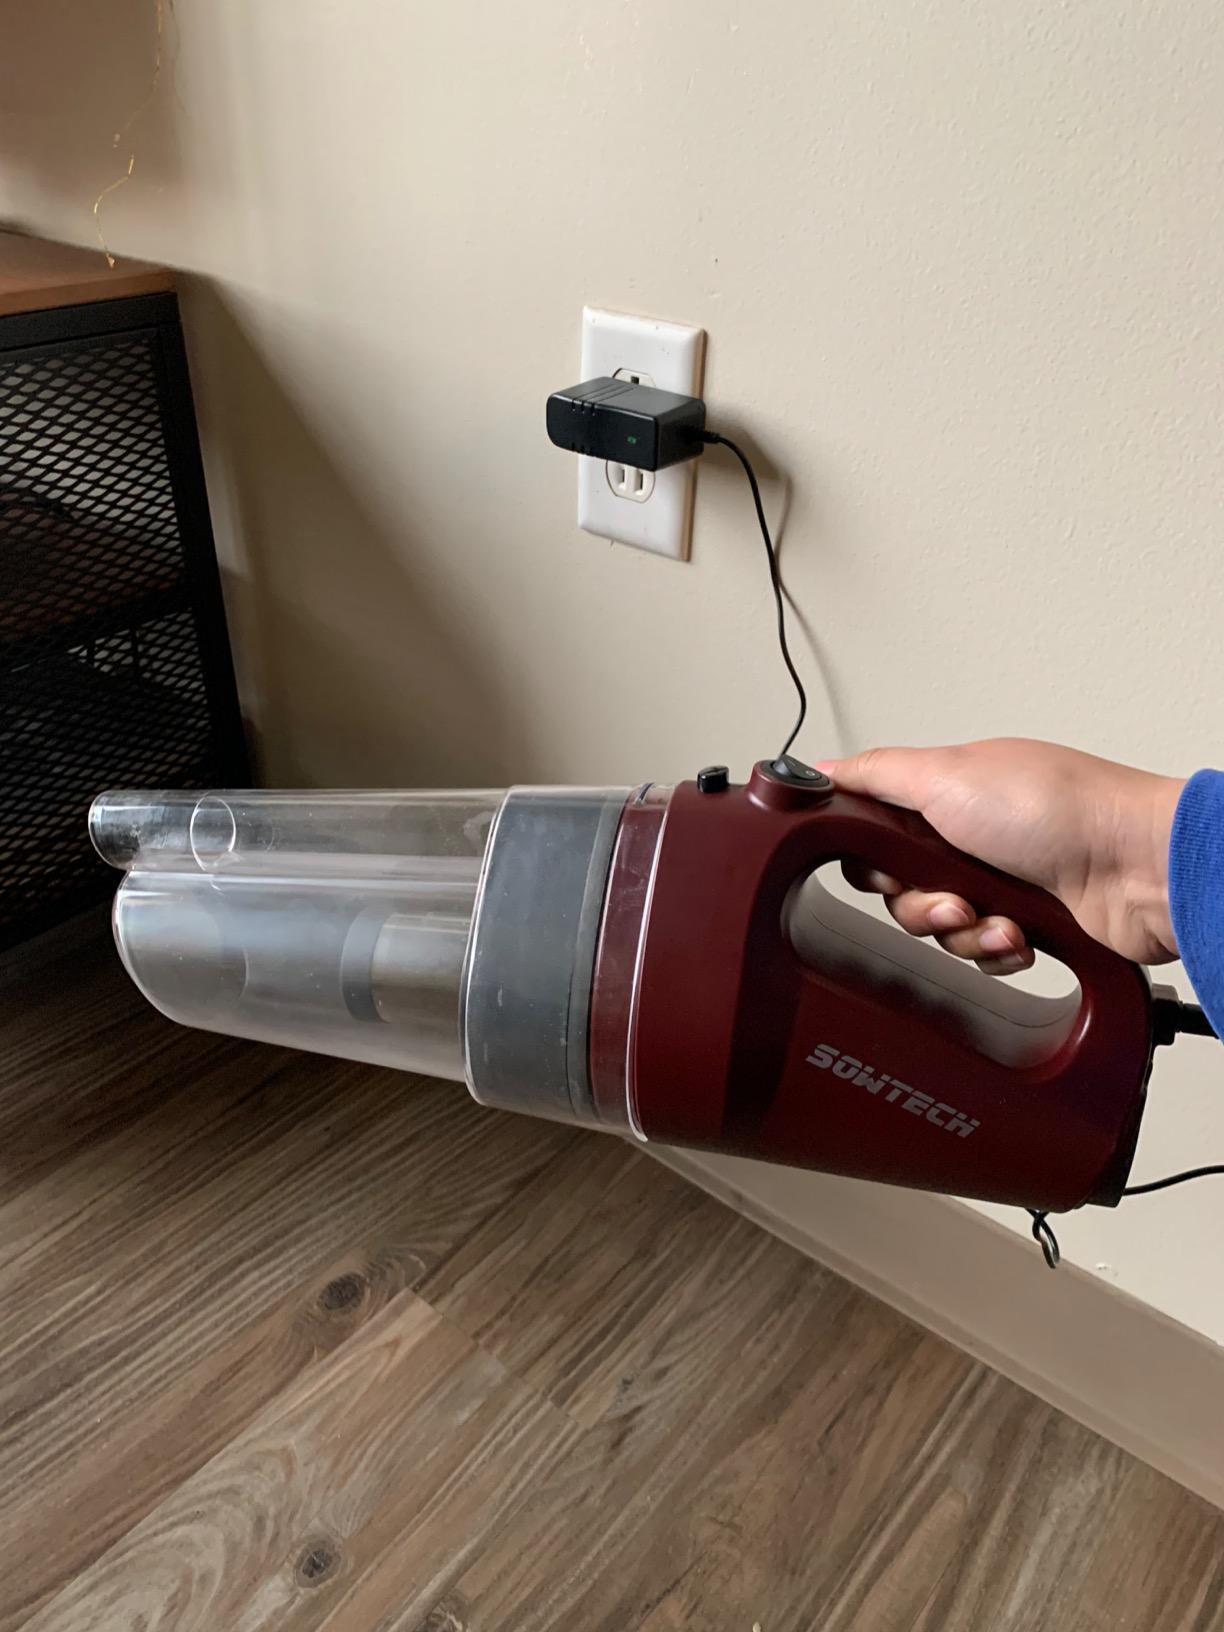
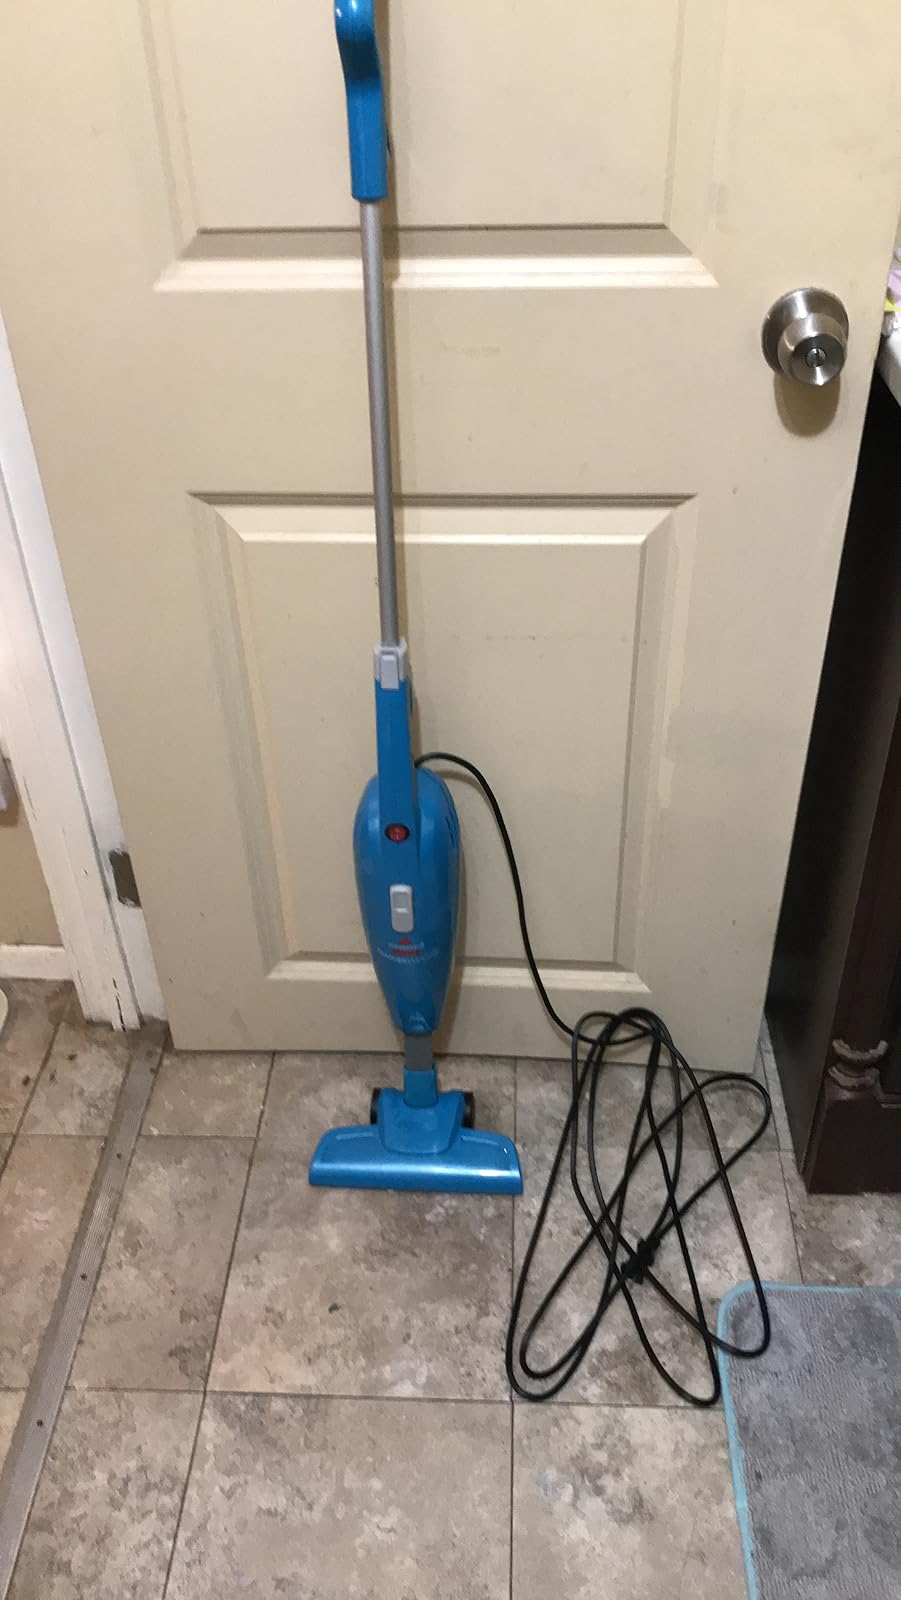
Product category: items_vacuum
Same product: no